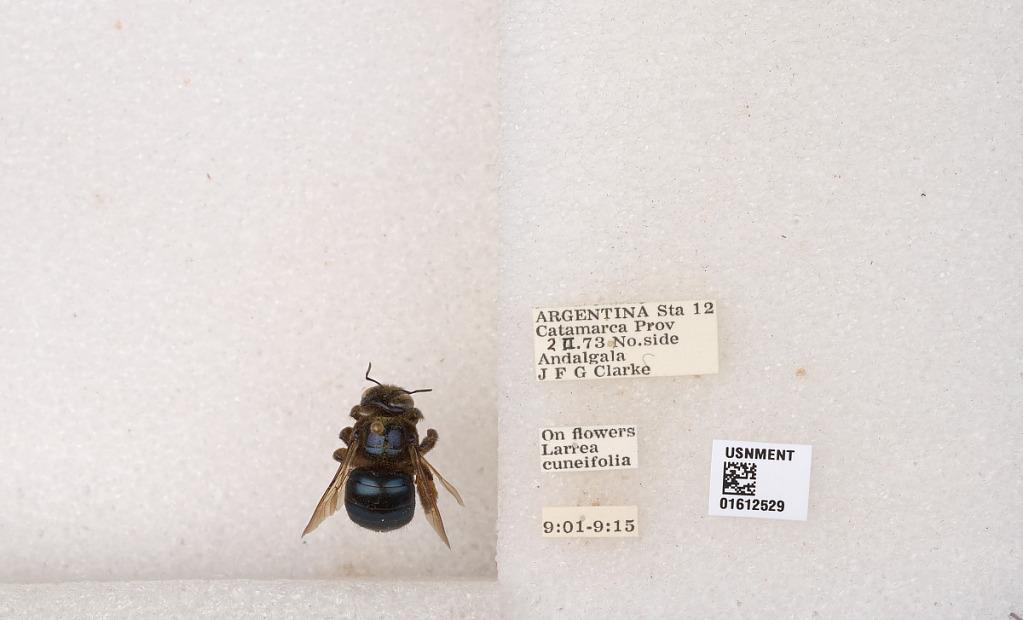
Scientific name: Xylocopa (Schonnherria) splendidula Lepeletier
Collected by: J. Clarke
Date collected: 1973-2-2
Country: Argentina
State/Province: Catamarca
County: Andalgala
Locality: Sta. 12, No. side Andalgala